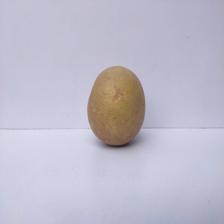
Size: Large